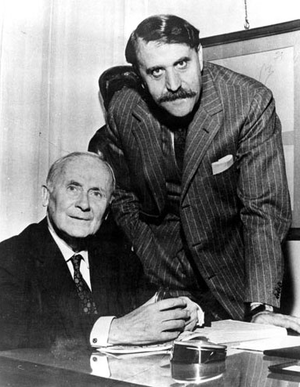
Carlo Cardazzo, né le 16 octobre 1908 à Venise, et mort le 16 novembre 1963 à Pavie, est un éditeur italien, collectionneur et marchand d'art.